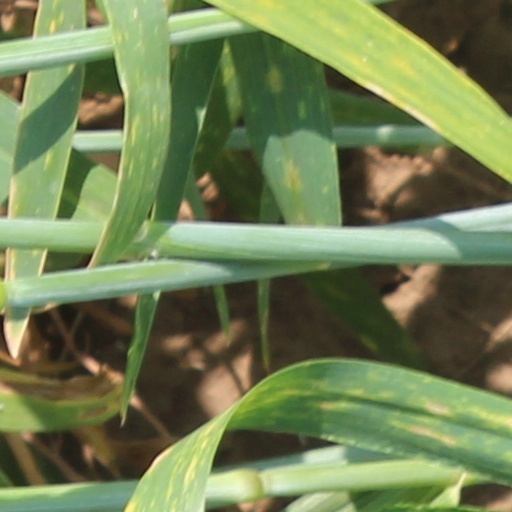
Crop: wheat